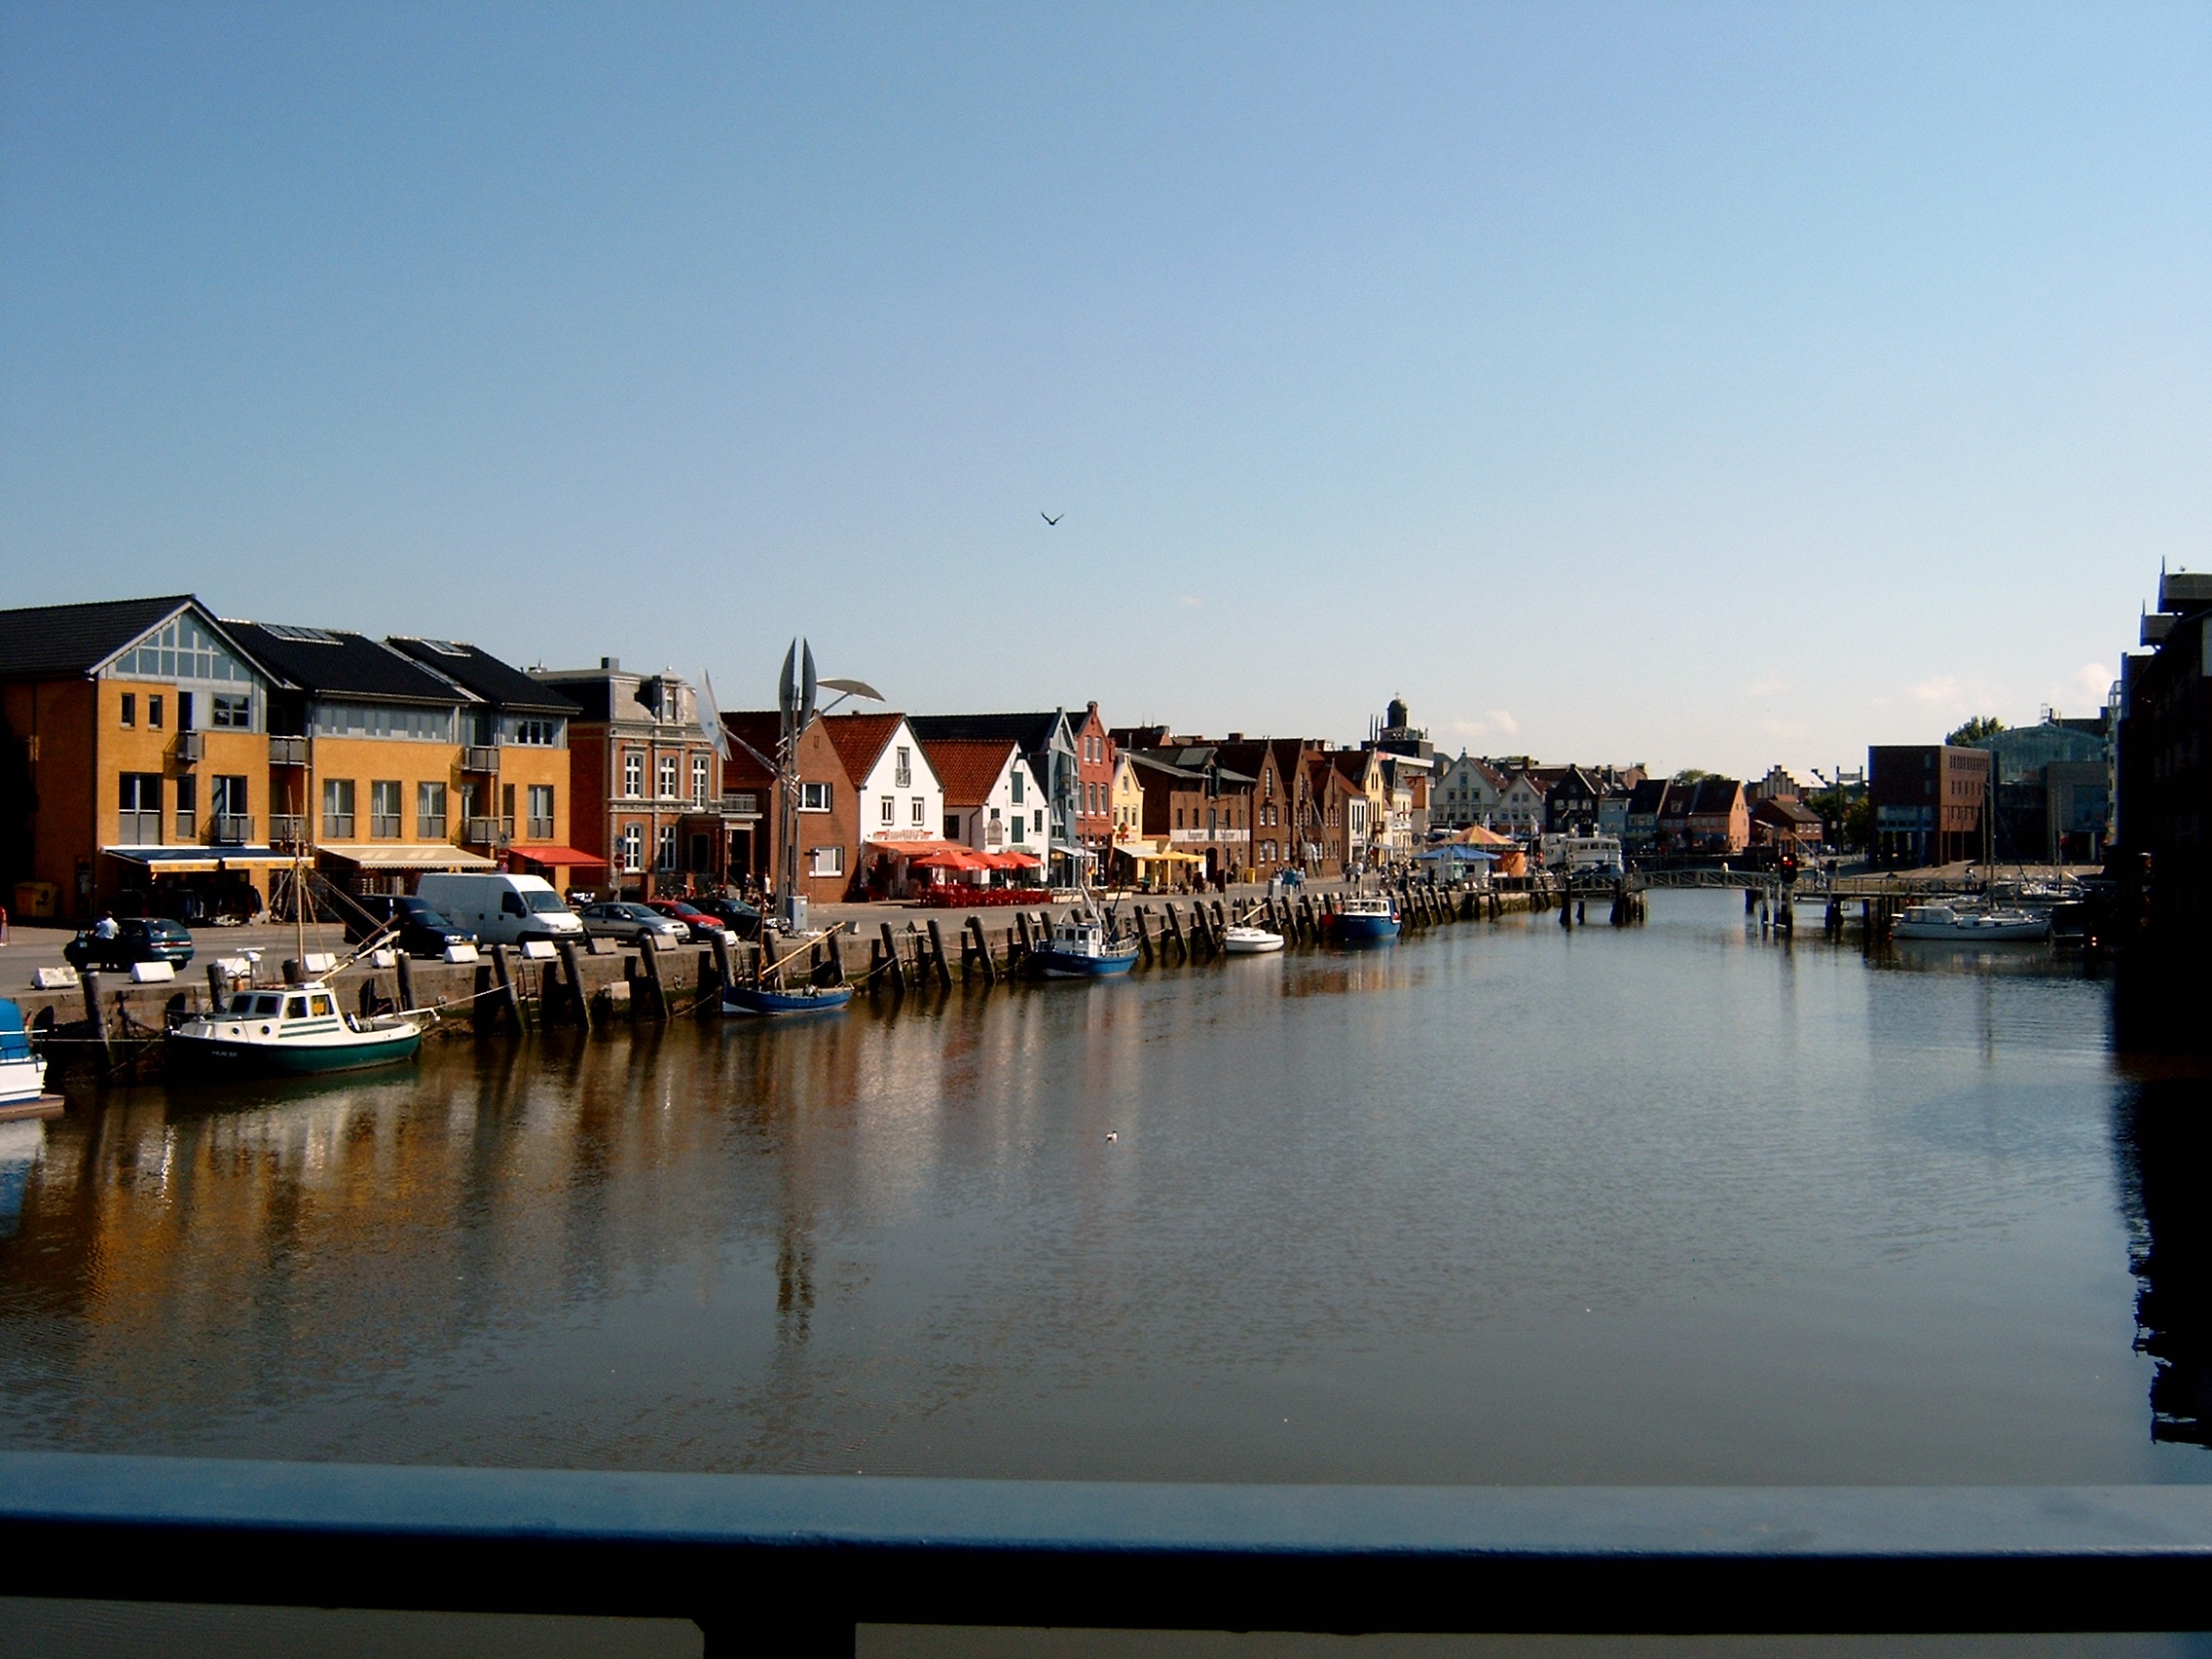
sea, coast, water, dock, sky, town, building, canal, cityscape, vacation, travel, evening, reflection, vehicle, harbor, blue, marina, port, waterway, body of water, homes, boats, north sea, port facility, husum